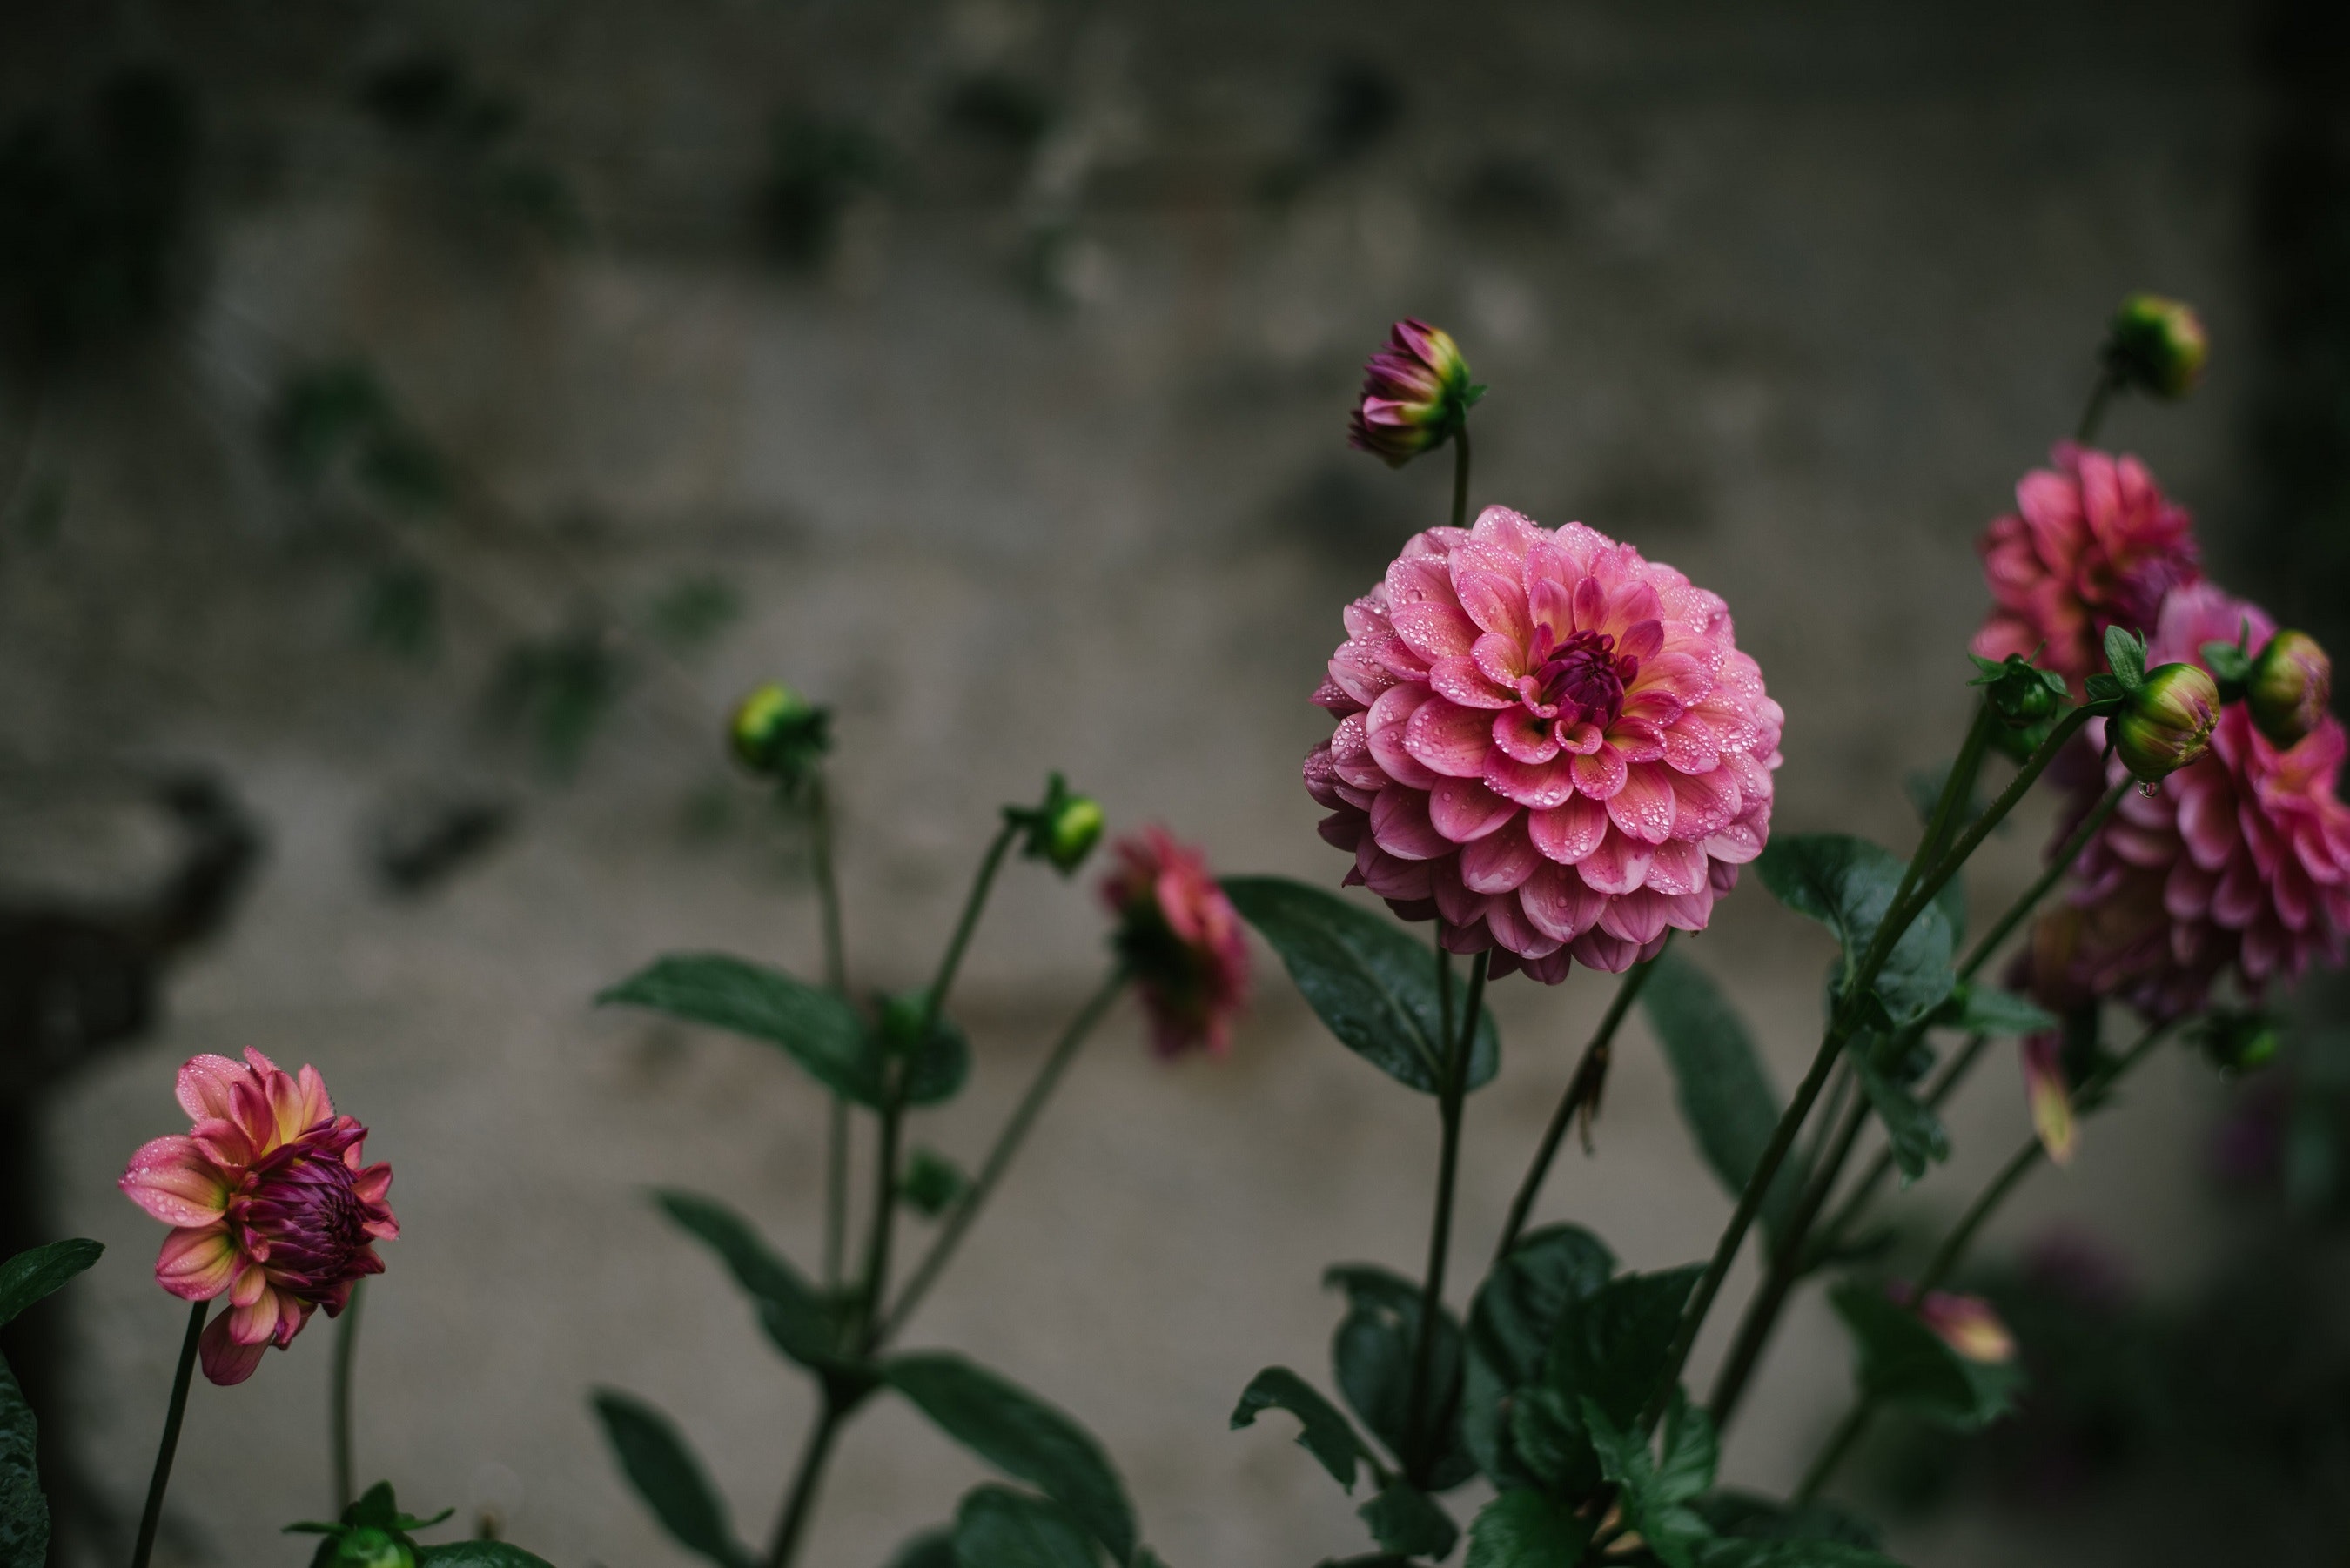
flower, flowering plant, pink, plant, petal, botany, leaf, dahlia, plant stem, annual plant, wildflower